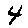
Label: 4